Dachshund

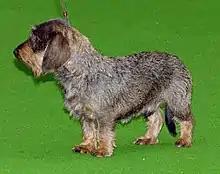
A wire-haired dachshund

A typical dachshund is long-bodied and muscular with short stubby legs. Its front paws are disproportionately large, being paddle-shaped and particularly suitable for digging. Its skin is loose enough not to tear while tunneling in tight burrows to chase prey. Its snout is long. Its ears are disproportionately big and droopy.